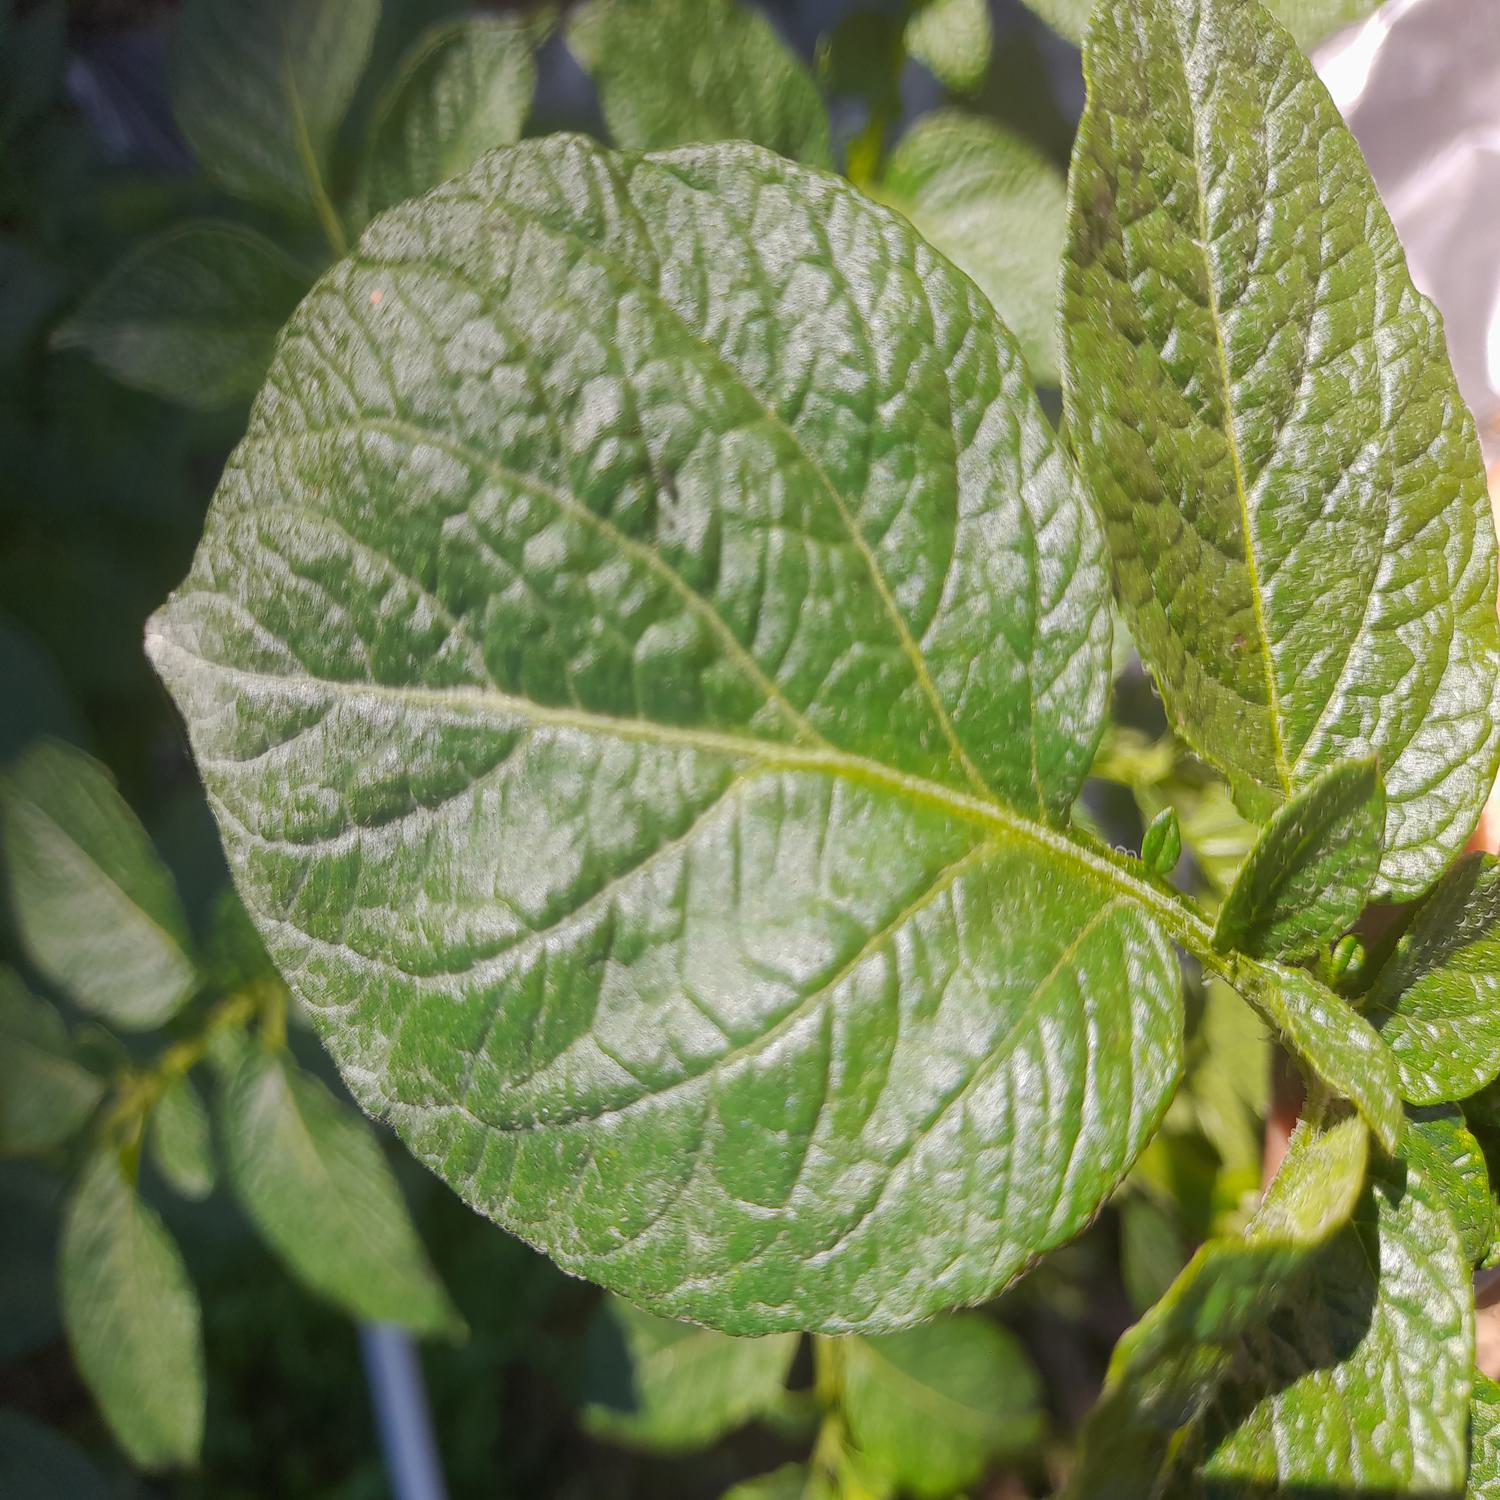
Etiqueta: Sana